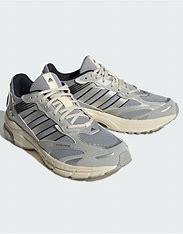
Brand: adidas
Model: Spiritain 2000